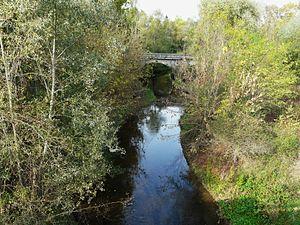
Le Lary à 800 mètres de sa confluence avec l'Isle, Guîtres, Gironde, France
Le Lary est une rivière du sud-ouest de la France, des départements de Charente, Charente-Maritime et Gironde, affluent droit de l'Isle, donc sous-affluent de la Dordogne.
Guîtres est une commune du Sud-Ouest de la France, située dans le département de la Gironde.